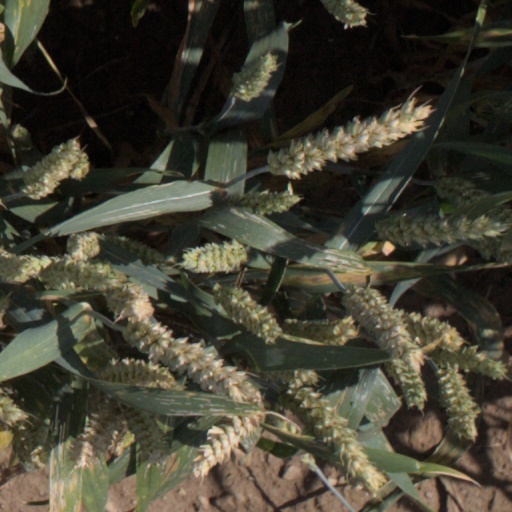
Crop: wheat